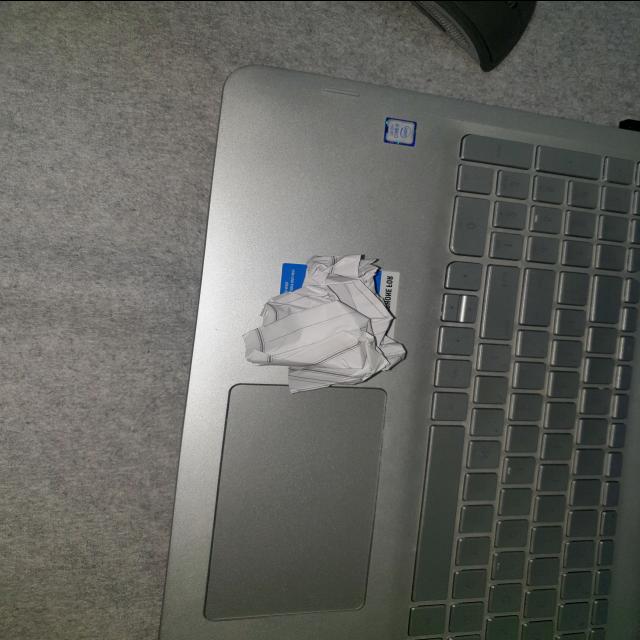
Label: tissues